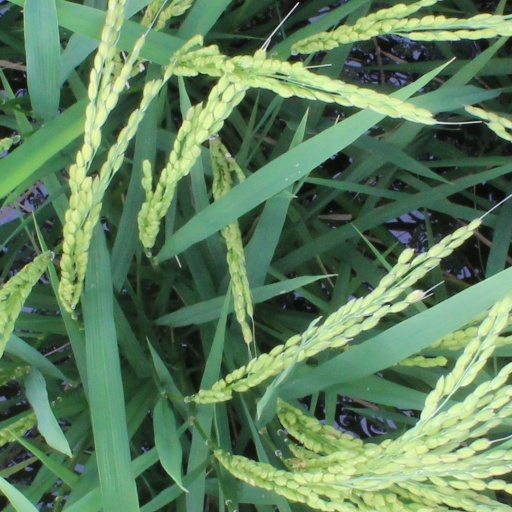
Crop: rice